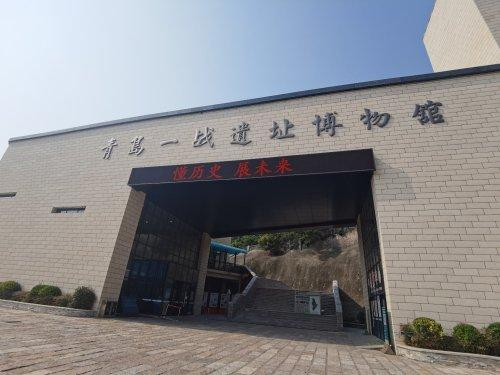
地标名称：青岛一战遗址博物馆
所在城市：青岛市·市北区